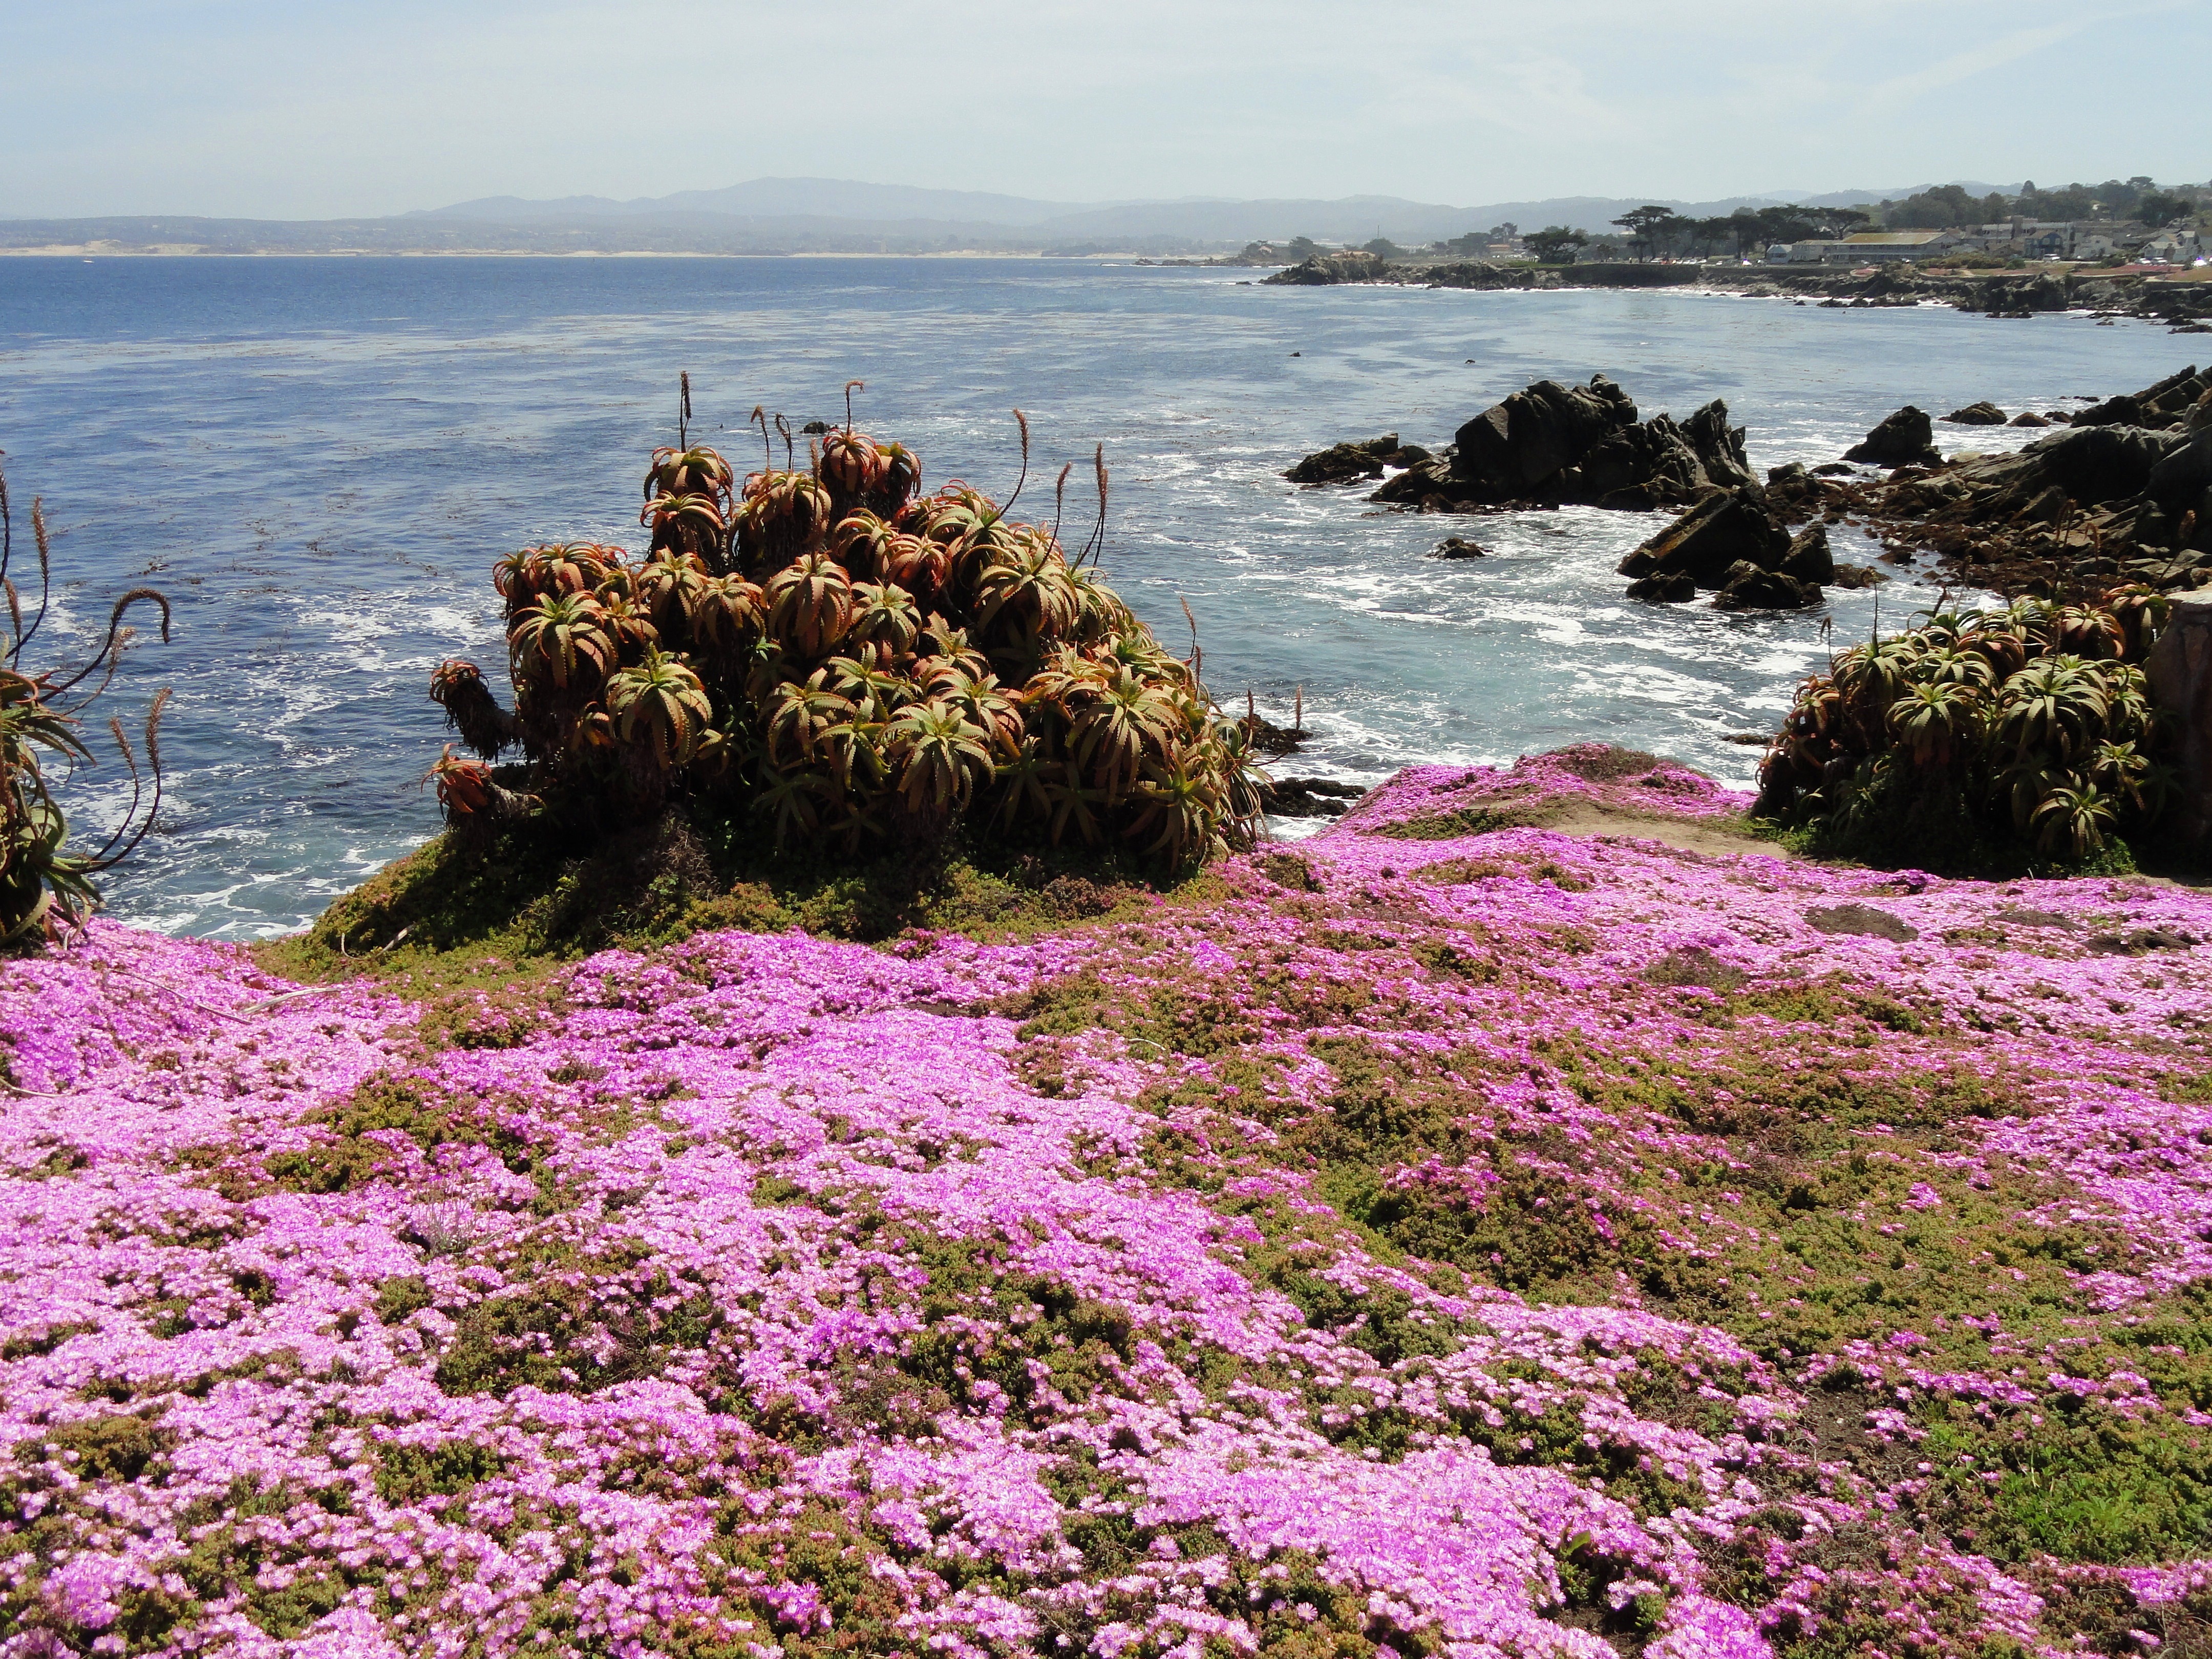
landscape, sea, coast, water, nature, grass, rock, ocean, mountain, plant, sky, shore, flower, summer, cliff, flora, california, plants, wildflower, flowers, rocks, outside, clouds, beautiful, destinations, pacific grove